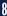
Number: 8